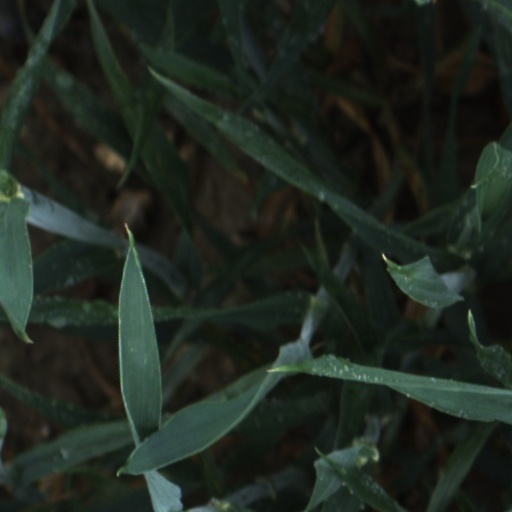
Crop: wheat